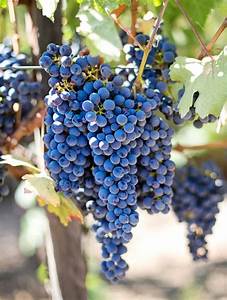
Label: Grapes